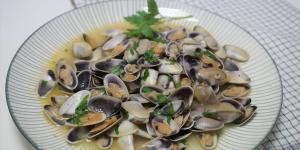
tellinas o coquinas a la marinera